Red (2010 film)

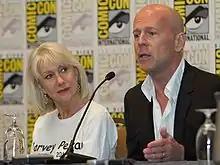
Mirren and Willis at a panel for the film at San Diego Comic-Con in July 2010

The film premiered at Grauman's Chinese Theatre in Hollywood on October 11, 2010. "Red" was released on Blu-ray and DVD on January 25, 2011. The film was released by Summit Entertainment in the US and Entertainment One in the UK. Lionsgate Home Entertainment later released it on Ultra HD Blu-ray on September 5, 2017.